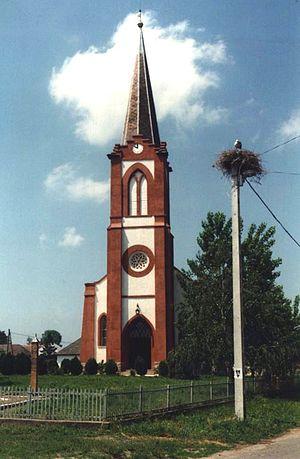
Balsa est un village et une commune du comitat de Szabolcs-Szatmár-Bereg en Hongrie.